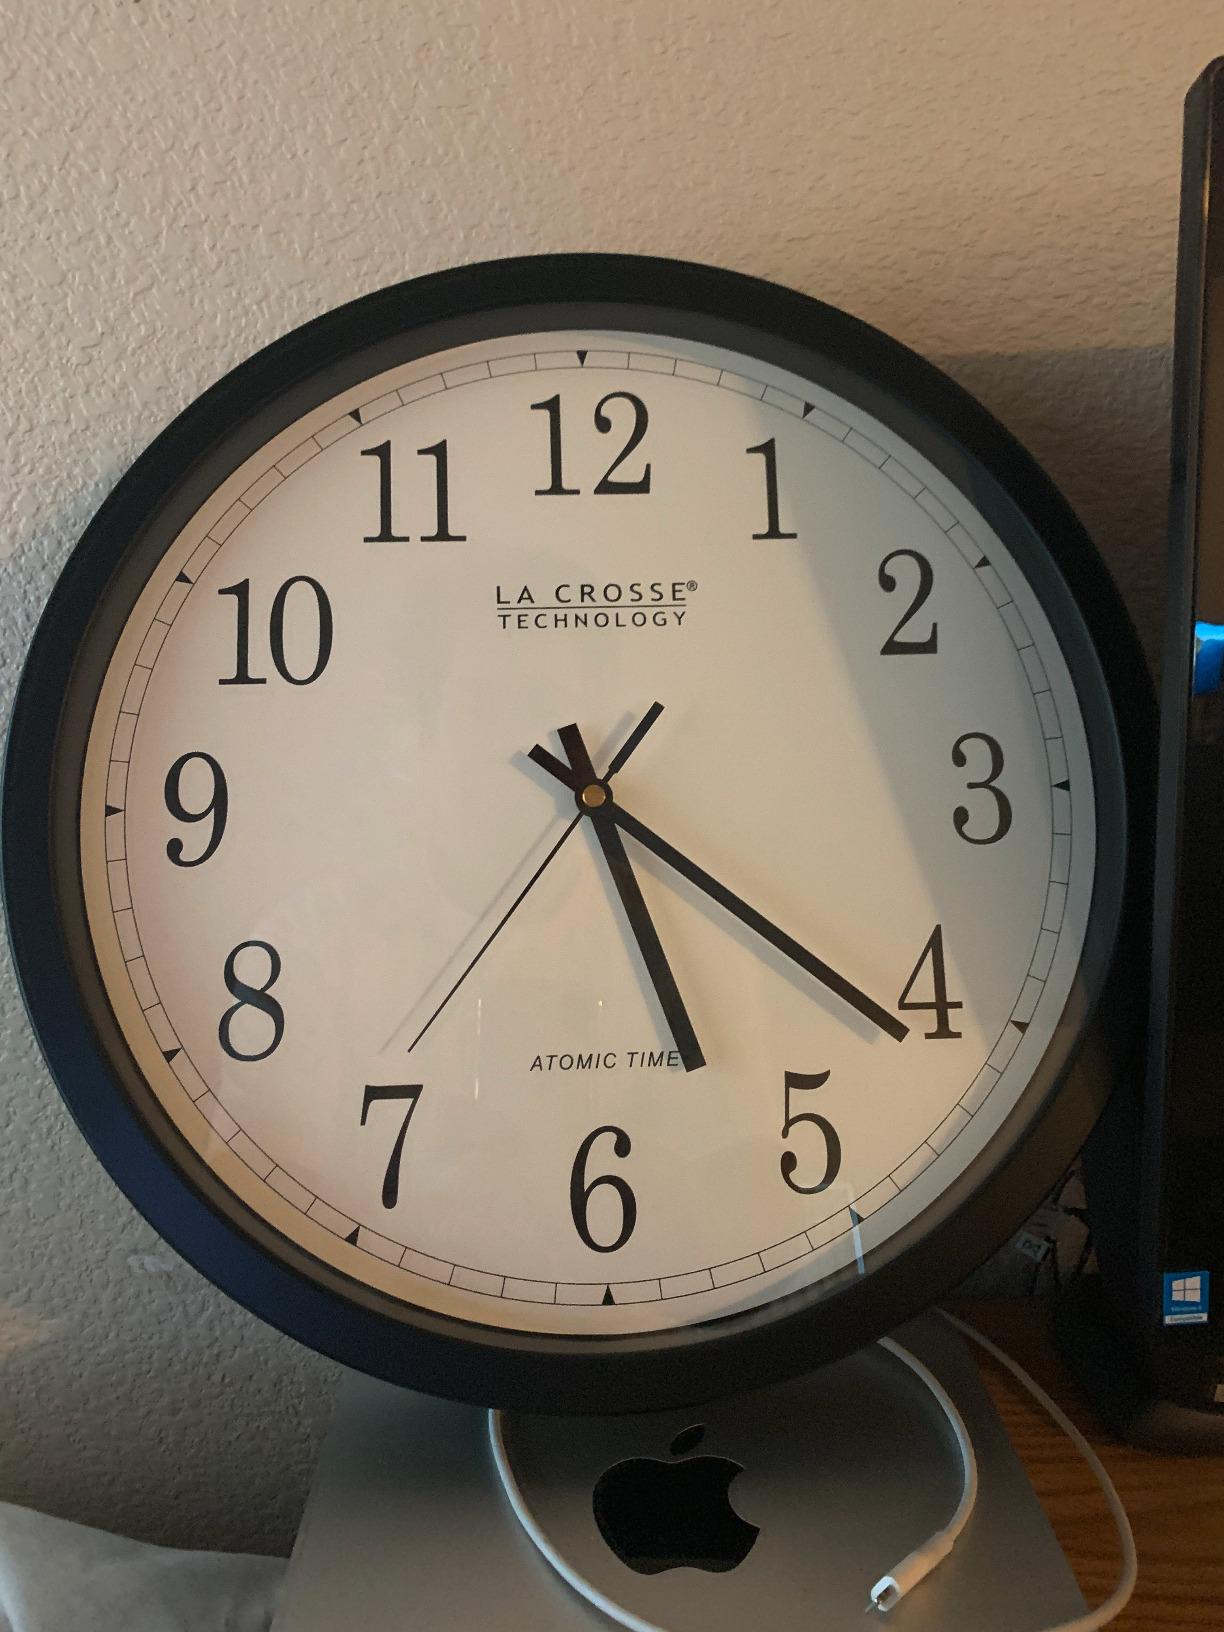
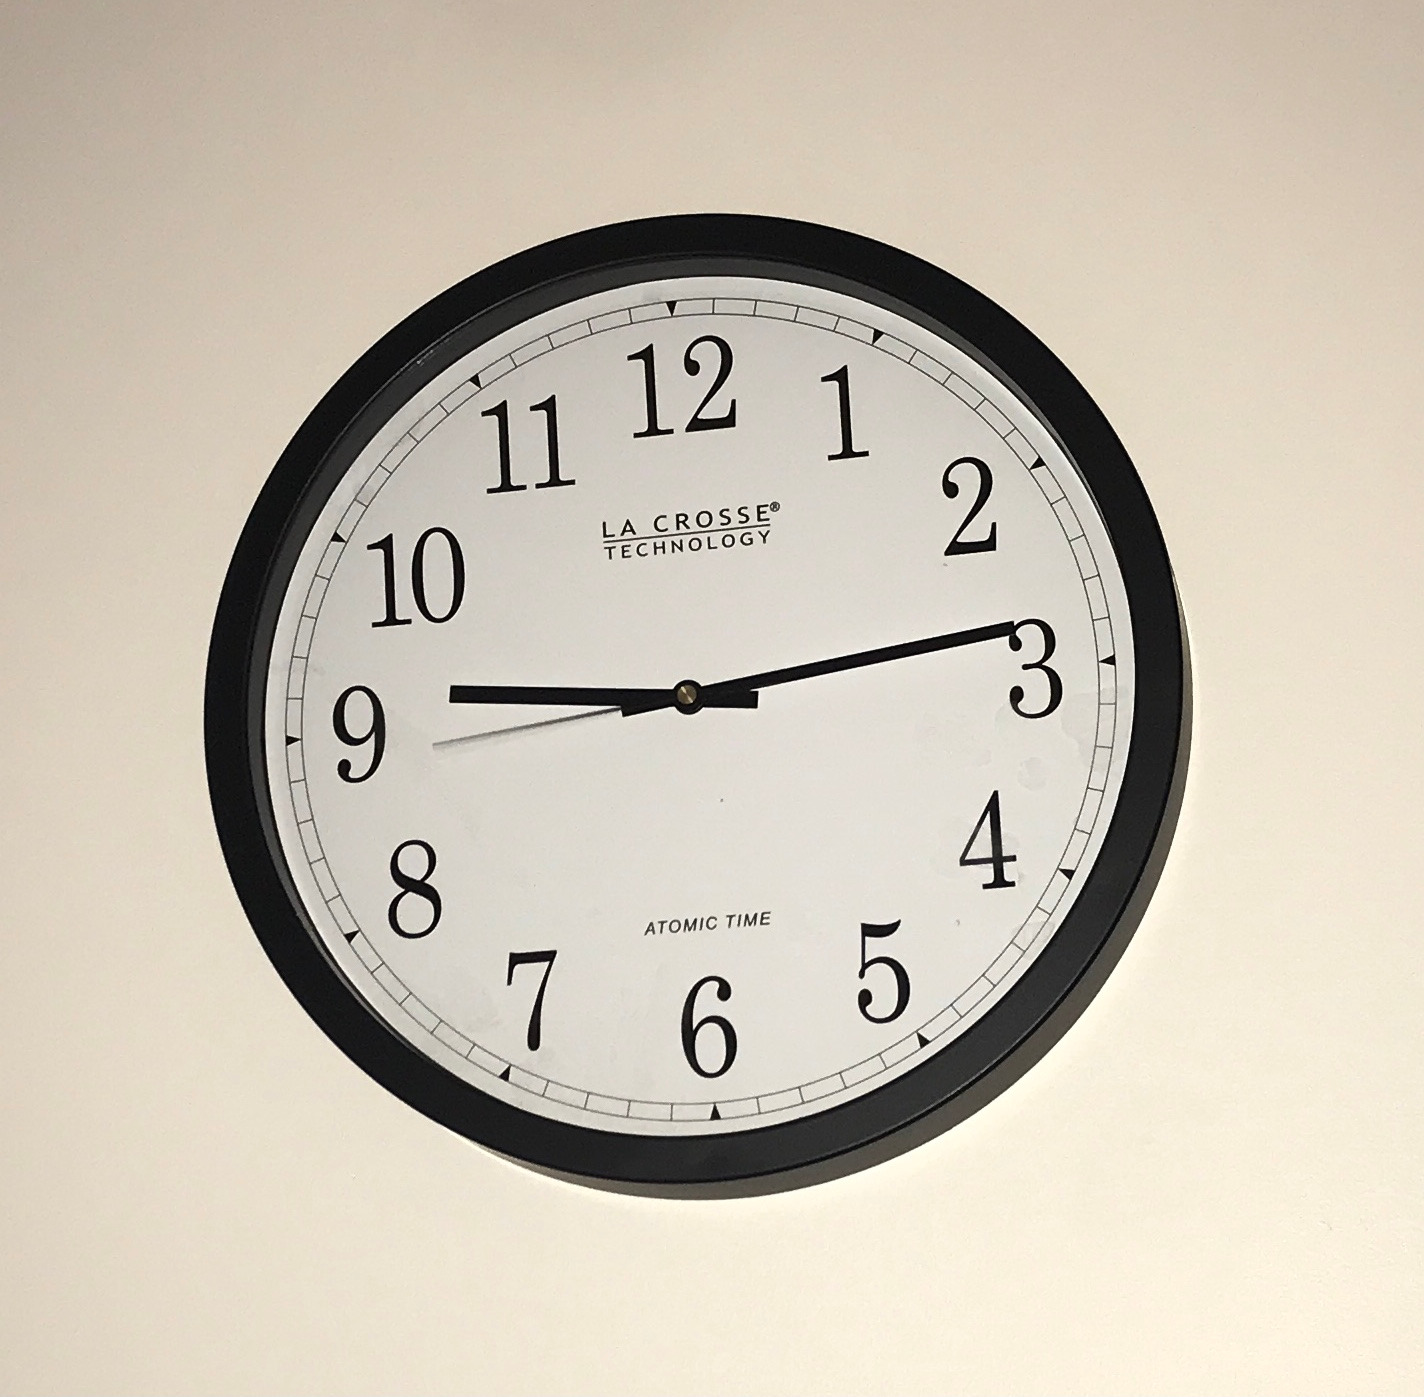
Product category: clock
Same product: yes